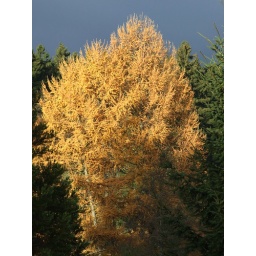
Autumn yellow in the forest